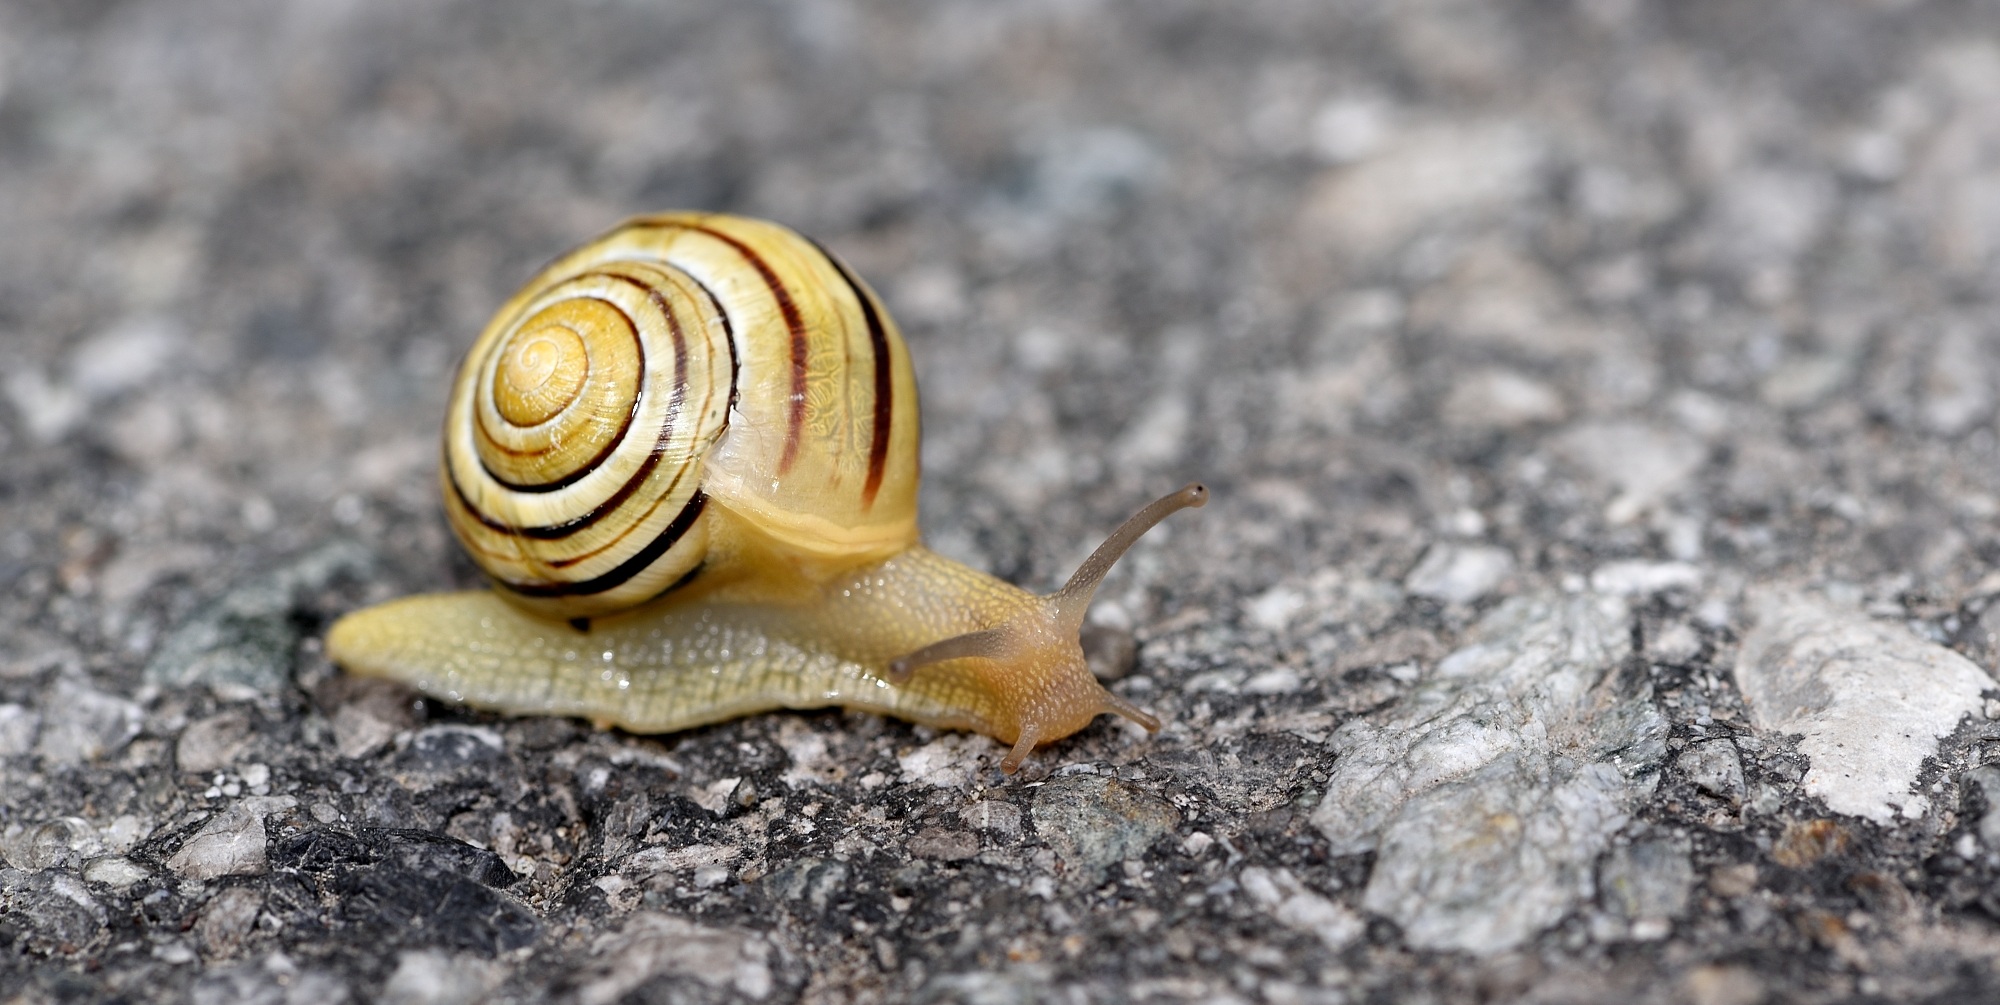
road, animal, close, fauna, shell, invertebrate, close up, mollusk, crawl, snail, molluscs, schnecken, macro photography, slowly, probe, sea snail, snails and slugs